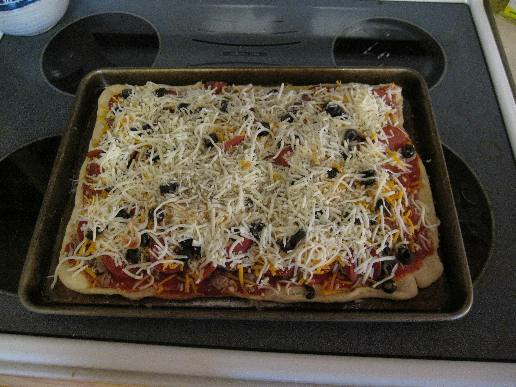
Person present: No